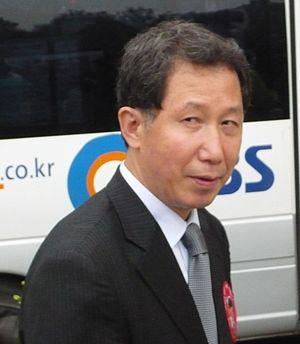
Kim Geun Tae est un homme politique sud-coréen, né le 14 février 1947 à Bucheon et mort le 30 décembre 2011 à Séoul. Il a été ministre de la Santé et des Affaires sociales du 30 juin 2004 au 20 avril 2006